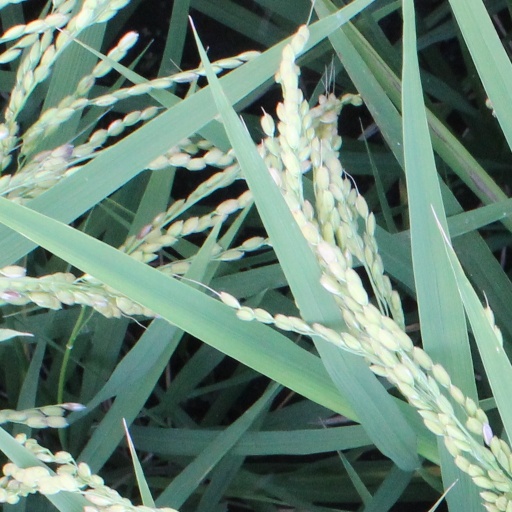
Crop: rice